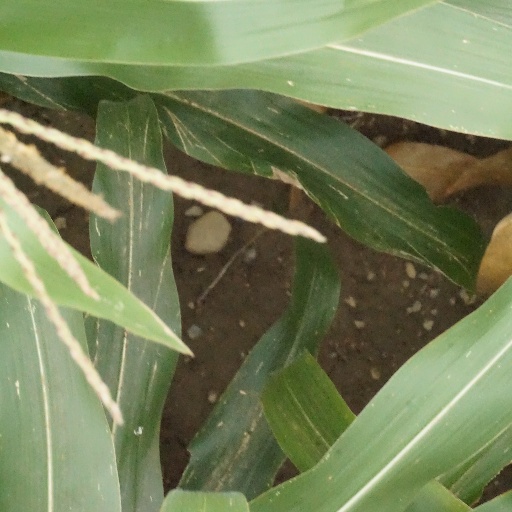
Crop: maize; corn